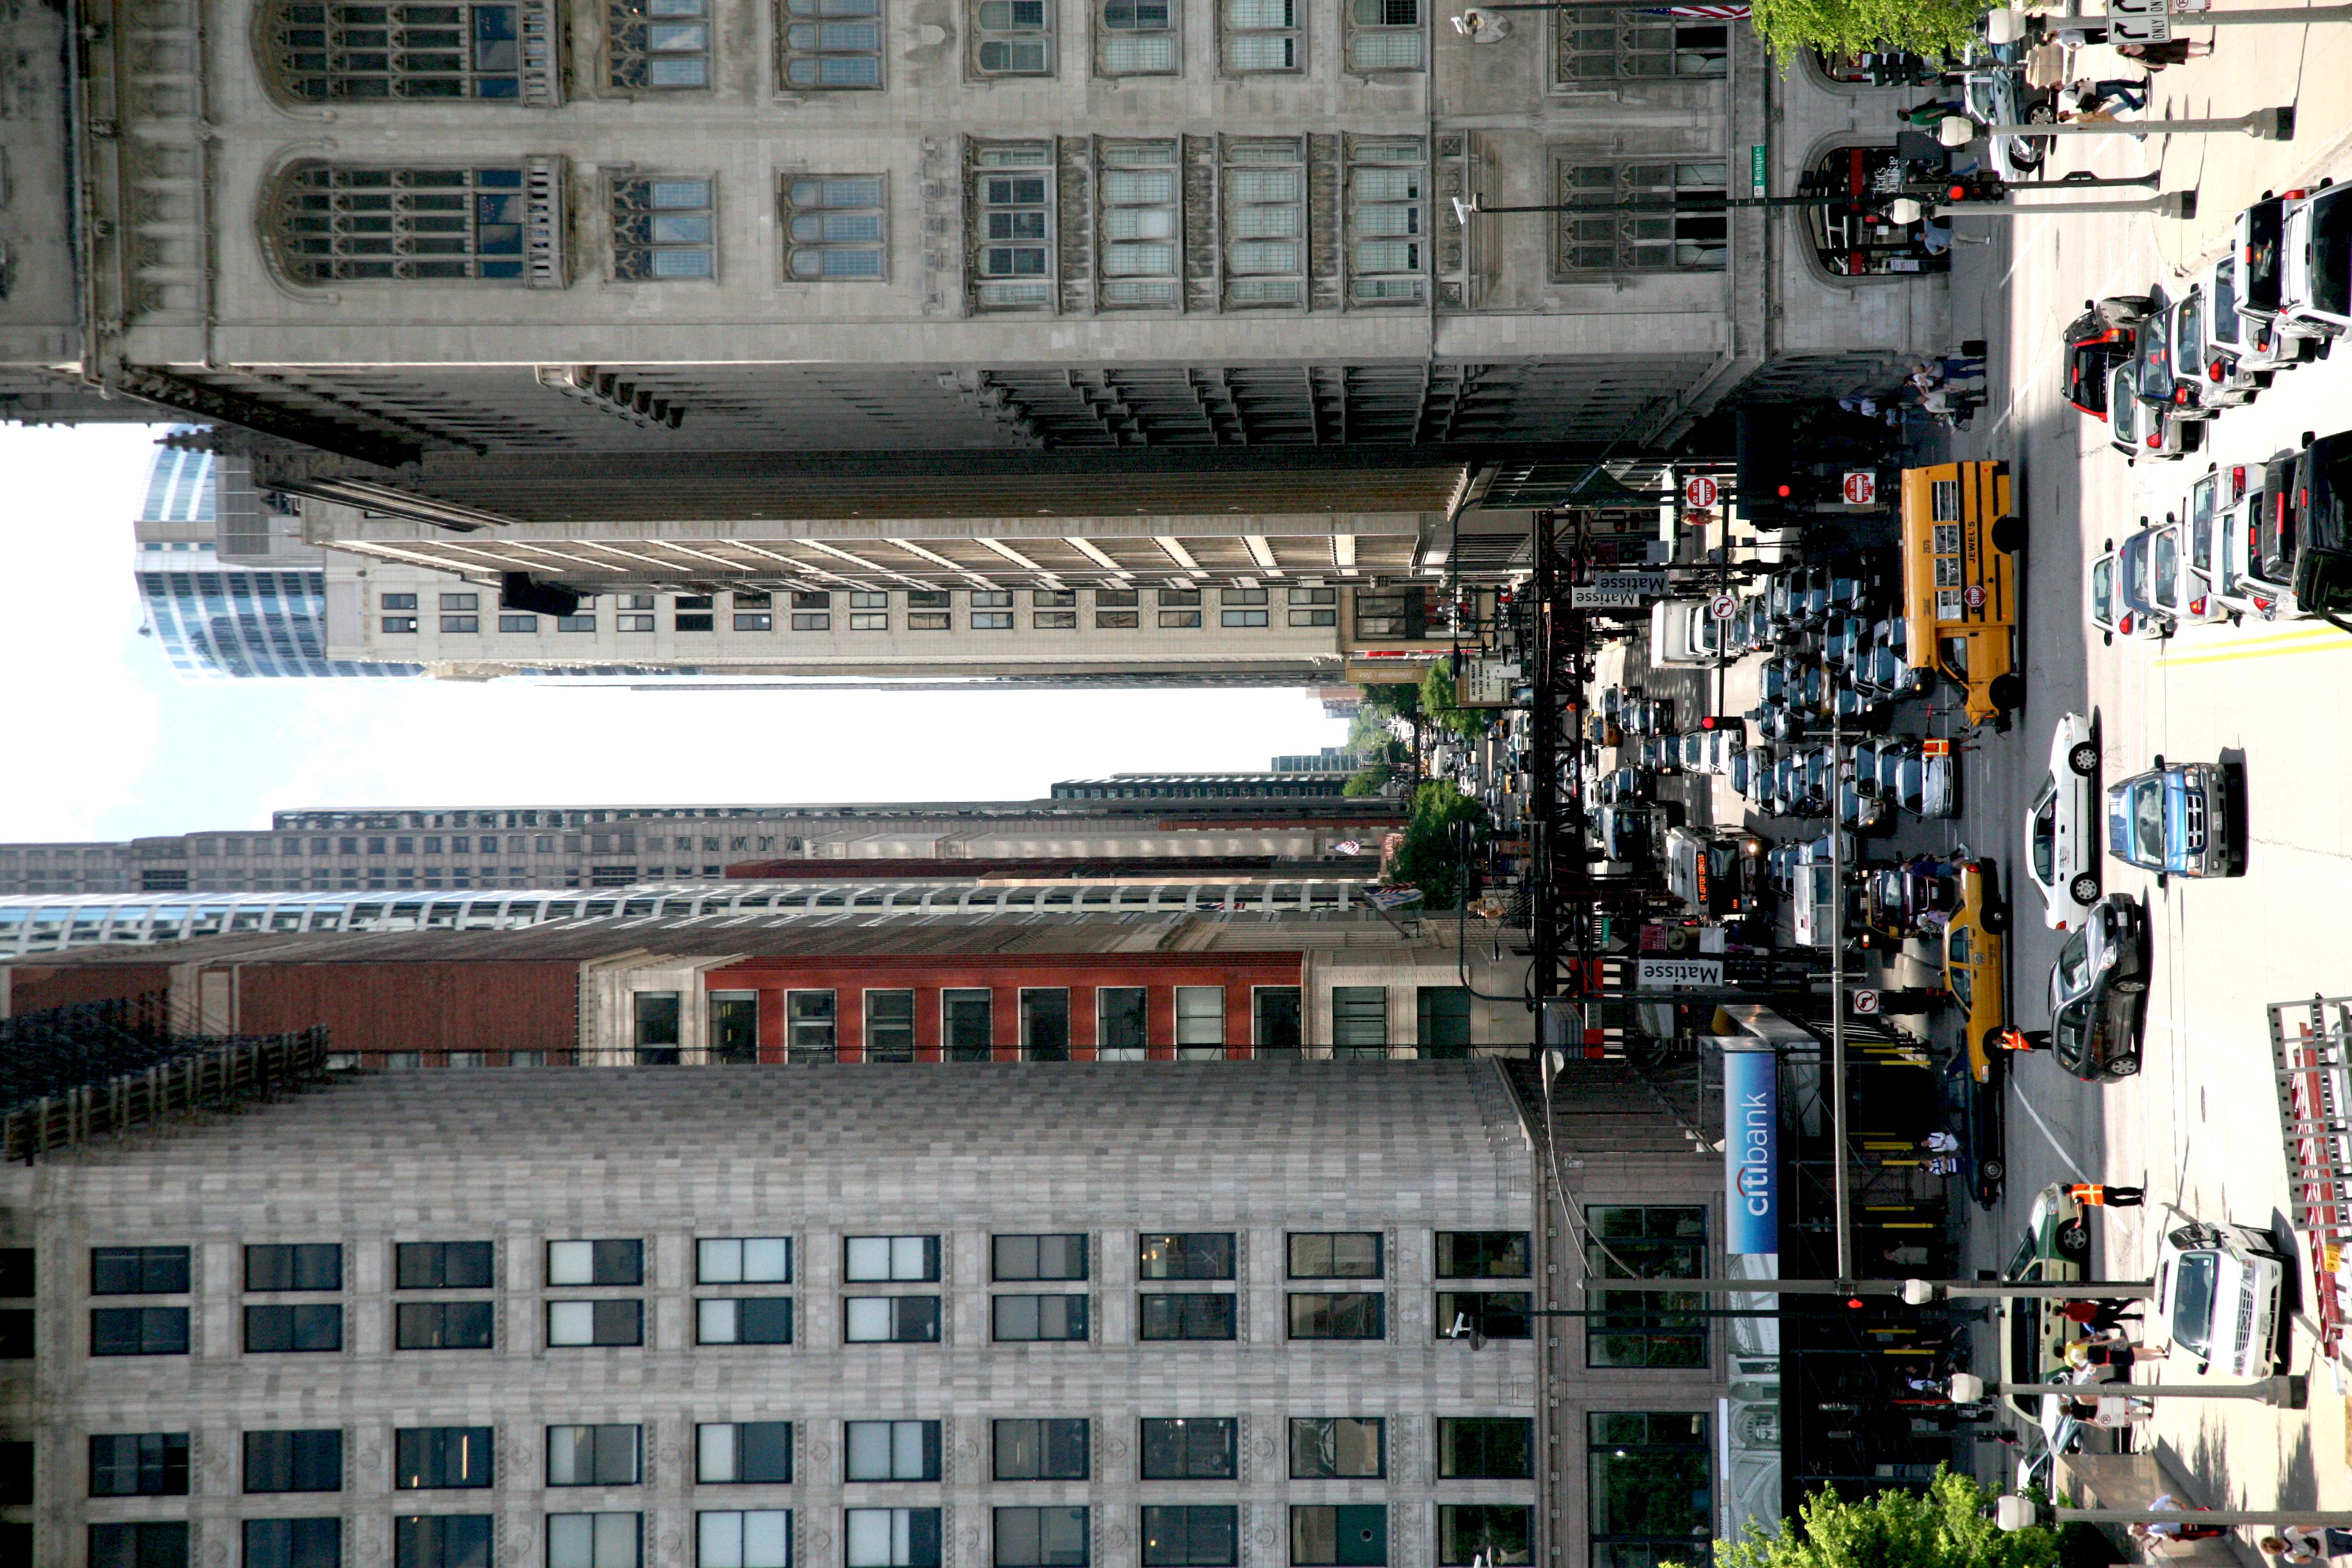
landscape, pedestrian, architecture, road, skyline, street, city, skyscraper, cityscape, downtown, plaza, canon, park, landmark, chicago, facade, tower block, public transport, illinois, infrastructure, 5d, urbanlandscape, canon5d, metropolis, neighbourhood, urban area, residential area, human settlement, metropolitan area